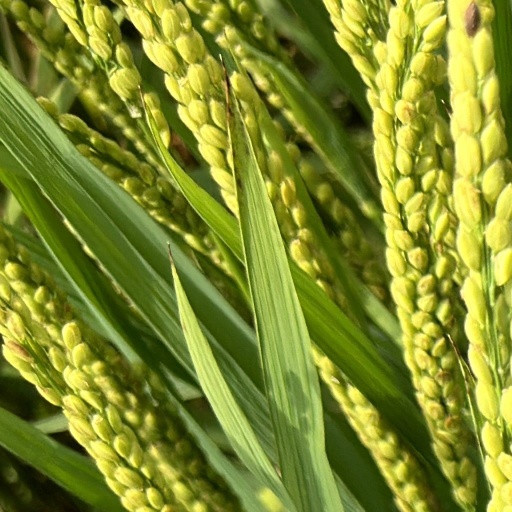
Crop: rice